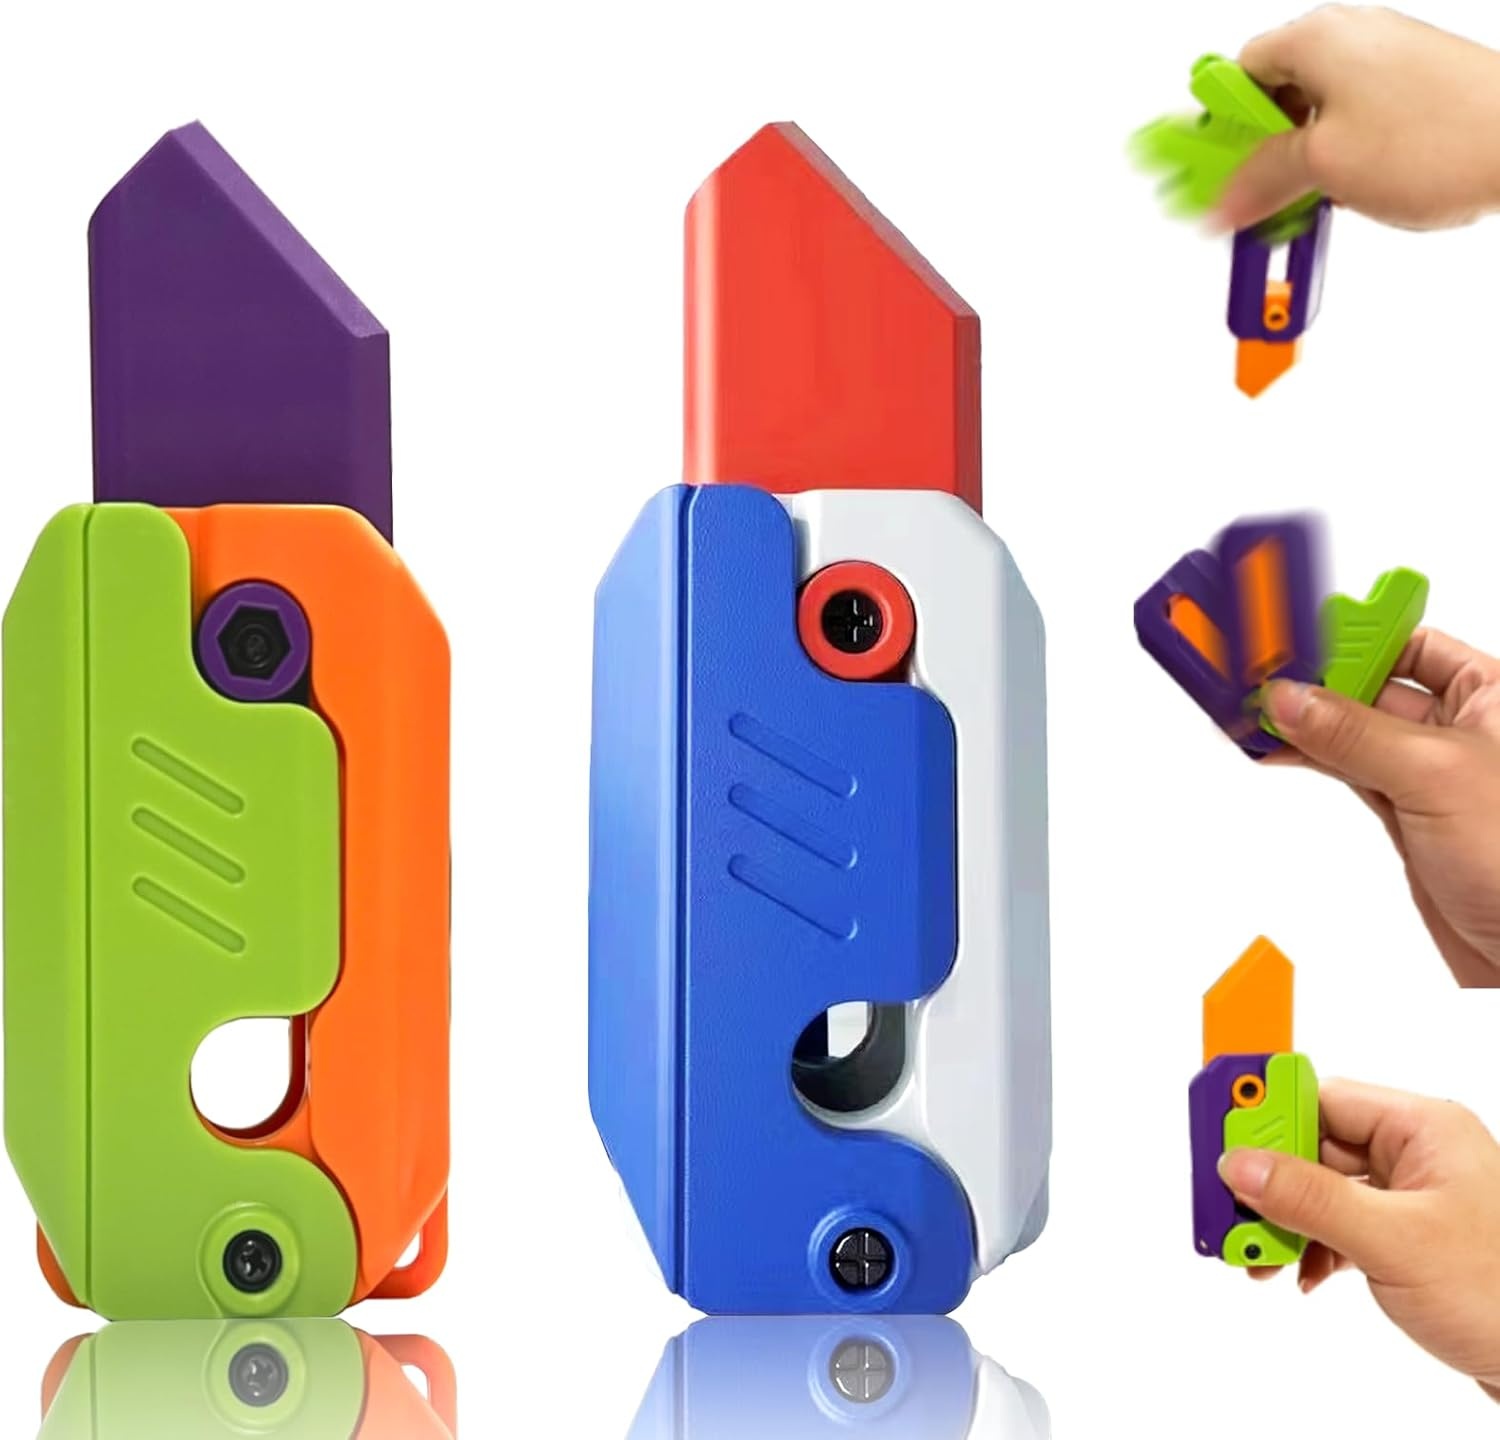
2 Pieces 3D Printing Fidget Knife Toy Carrot Toy Knife for Anxiety Stress Fidget Toys Sensory Toys Anxiety Stress Relief Toy Perfect for ADHD, ADD and Autism Purple and Purplee Knife Toy
About this item 🤩New Design Fidget Toy：Cool Adult fidget toys that will make you want to play with it for eternity. anxiety and stress relief toys, a sensory fidget toy that is playable with one hand, allowing you to be free to do other things while playing. 🤩EDC Fidget Toy：These relaxing mini fidget toys are portable and small enough to play with one hand. This way you can easily keep these delicate toys in your pocket. These fidget toys are perfect for travel, work, home or pencil cases. You can play anywhere in the office, home, school, subway, station, outdoors, etc. 🤩Elegant and Graceful Flick：Delicately 3D printed with precision, it boasts a graceful flicking motion that's gentle on your hands. Impress your friends with its fluid motion and create a cool presence that stands out! fidget toys for adults and fidget toys for teens. 🤩Carrot Toy Knife：Strong ABS Plastic Body. Crafted with high-quality materials, it's an adult fidget toy designed for endless play. Providing anxiety and stress relief while freeing your other hand to multitask. Its durable ABS plastic body ensures long-lasting enjoyment. 🤩Collections and Gifts：Fidget toys are exciting gifts that people of all ages love, regardless of age or gender. You can give it to your father, husband, brother, boyfriend, best friend. This is an easy and great gift idea for any occasion like Birthday, Christmas, Thanksgiving, Halloween, New Years or any other party/event.
Brand: Qoddxx
Category: Toys & Games > Toys > Executive Toys